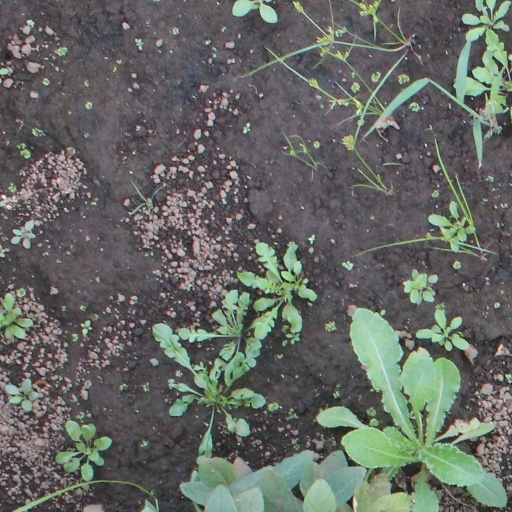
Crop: soybean